Finland under Swedish rule

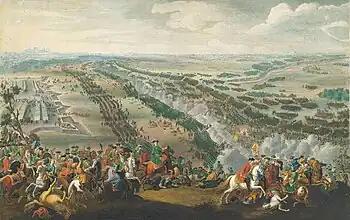
"The Battle of Poltava"a painting by Denis Martens the Younger from 1726

Under the reign of John III of Sweden, the border conflicts at the border of Kexholm County led to a new war (1570–1595), which is known in Finnish historiography as the "" or the "25 Years' War". It was mostly a brutal war with guerilla warfare on both sides. In its beginnings, the war was well organised, and there was a truce on the Finnish front from 1573 to 1577. In the middle of the decade the peasant conflicts started again: the Karelians attacked in the direction of Oulujärvi and Iijoki, forces from Southern Finland travelled across the Gulf of Finland. At the end of the decade, organised warfare started again with an attack to Narva (1579) and the conquest of Kexholm in 1580. Narva was conquered the next year, after which negotiations led to an interim peace lasting until the year 1590. Despite the interim peace, guerilla warfare continued on both sides of the eastern border, which led to Kainuu and Northern Ostrobothnia being largely deserted in the 1580s. Led by Pekka Vesainen, the Ostrobothnians made vengeance trips to White Karelia. The war ended in 1595 with the Treaty of Teusina.